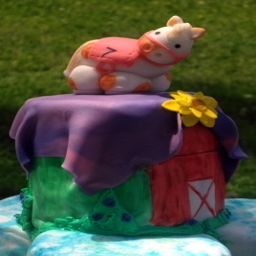
A decorative cake with a pig sitting on top.
a toy animal sitting on a toy cake next to the grass
a toy in the field and some toys also
A cake with a horse standing on top of it.
A cake made of fondant with a barn and a horse sitting on top.